Second German Antarctic Expedition

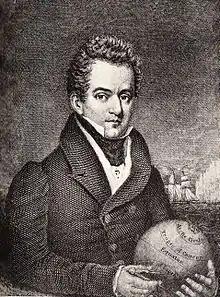
Benjamin Morrell, who described "New South Greenland" in 1823

In June, Filchner was desperate to escape from the poisonous ambience of "Deutschland". He calculated that the drift was taking them close to where, in 1823, the American sealing captain Benjamin Morrell claimed to have encountered land, known generally as "Morrell's Land" or "New South Greenland". Morrell described a long stretch of coastline, with distant snow-covered mountains, abundant seal, and "oceanic birds of every description". Morrell's writings were typically full of exaggerations and provable errors, and he had a reputation for vagueness concerning positions and dates, but his claims had remained uninvestigated. Filchner saw an opportunity of adding to his expedition's achievements by proving or disproving the existence of Morrell's Land.